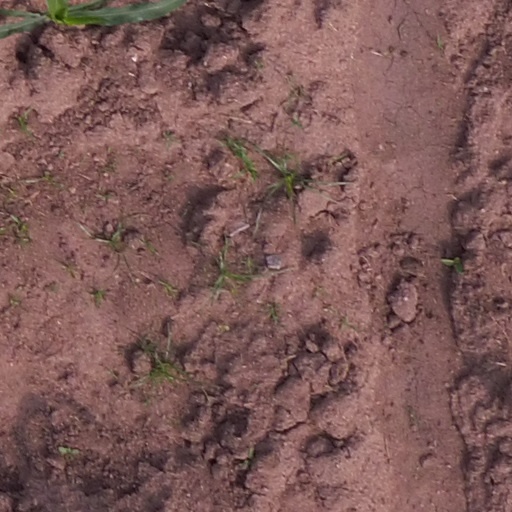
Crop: maize; corn